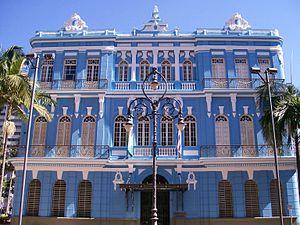
Le bâtiment du Jockey Club Campineiro est un édifice historique situé dans le quartier Centre de la ville de Campinas, dans l'État de São Paulo, au Brésil. Achevé en 1925, son architecture s'inspire de différents styles architecturaux, mélangeant architecture Art nouveau et style néorenaissance.